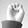
ASL letter: E